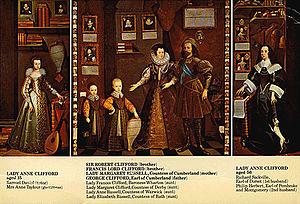
Abbot Art Gallery est un musée et une galerie situé à Kendal, au Royaume-Uni.
Le château de Brougham est un bâtiment médiéval situé à environ 3,2 km au sud-est de Penrith. Le château a été fondé par Robert de Vieuxpont au début du XIIIᵉ siècle. Le site, à proximité de la confluence des rivières Eamont et Lowther, avait été choisi par les Romains pour y construire un fort romain appelé Brocavum. Le château, associé au fort, est classé monument ancien, sous l'appellation « fort romain de Brougham et château de Brougham ».